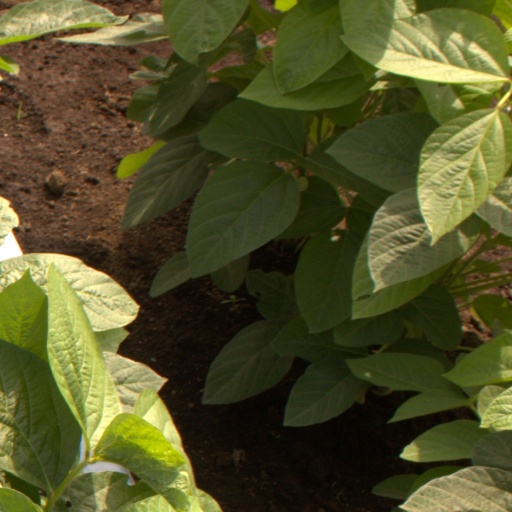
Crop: soybean